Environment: real
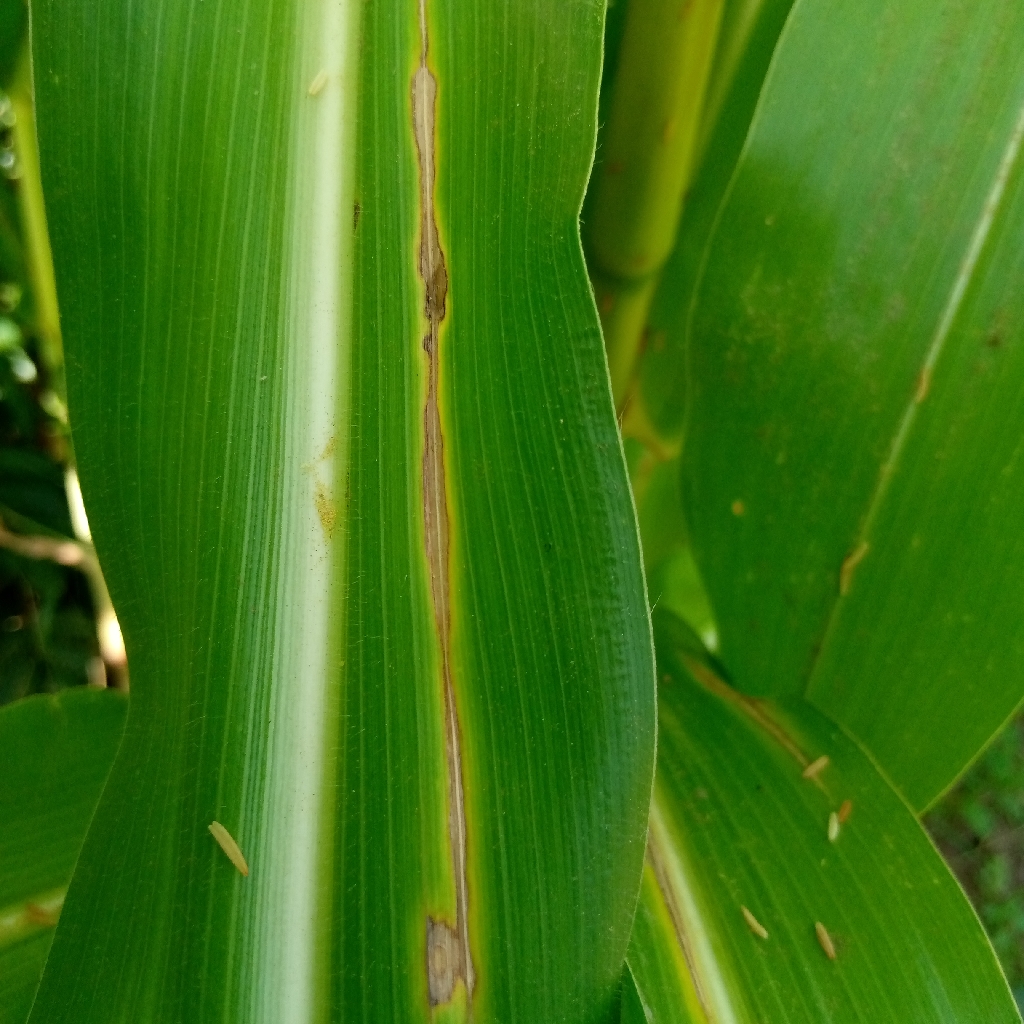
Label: northern_corn_leaf_blight